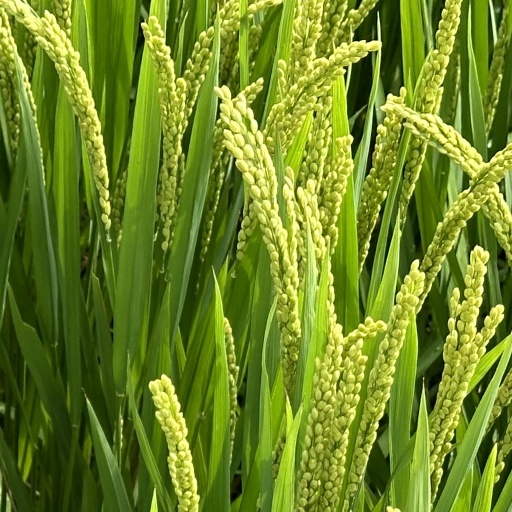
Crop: rice